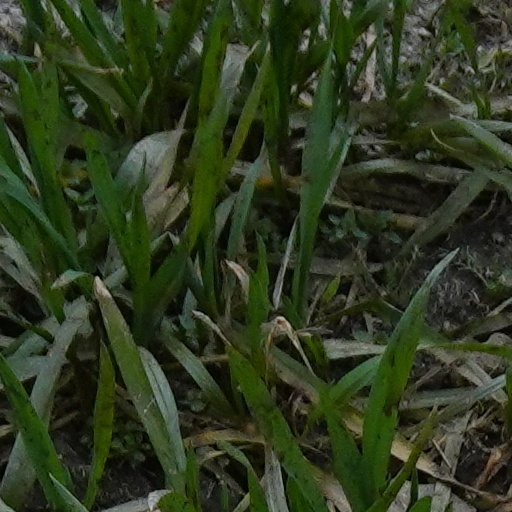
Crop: wheat